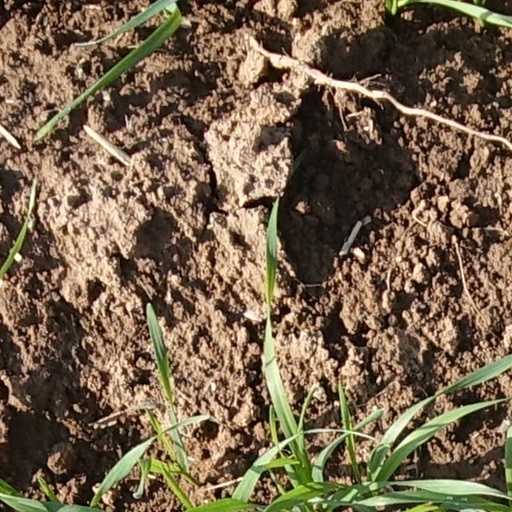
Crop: wheat